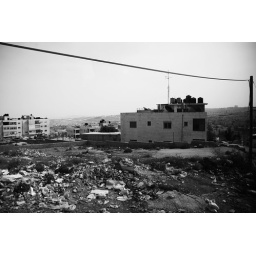
...the water butts on the roof are the only means of water the Palestinians here have, they are given water by the Israeli's every fortnight